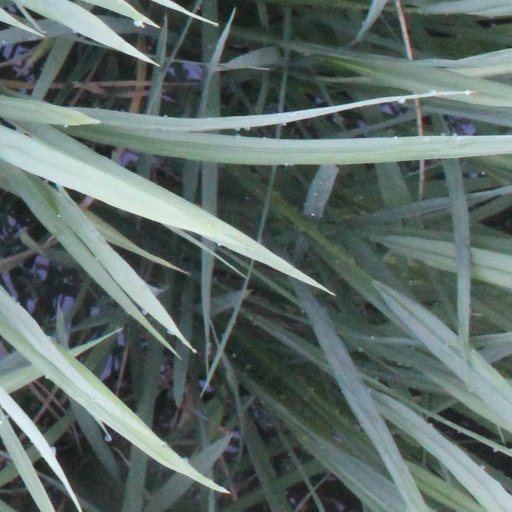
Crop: rice